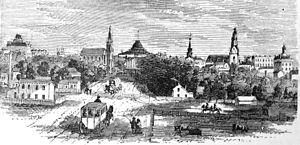
Le Capitole de l'État du Wisconsin, situé à Madison, héberge les deux chambres de la législature du Wisconsin ainsi que la Cour Suprême du Wisconsin et le Bureau du Gouverneur. Achevé en 1917, le bâtiment est le cinquième à servir de Capitole pour le Wisconsin depuis la législature territoriale convoquée en 1836 et le troisième depuis que le Wisconsin est devenu un État américain en 1848. Les rues entourant le bâtiment forment le Capitol Square. Le Capitole du Wisconsin est le plus haut bâtiment de Madison.